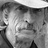
Emotion: neutral